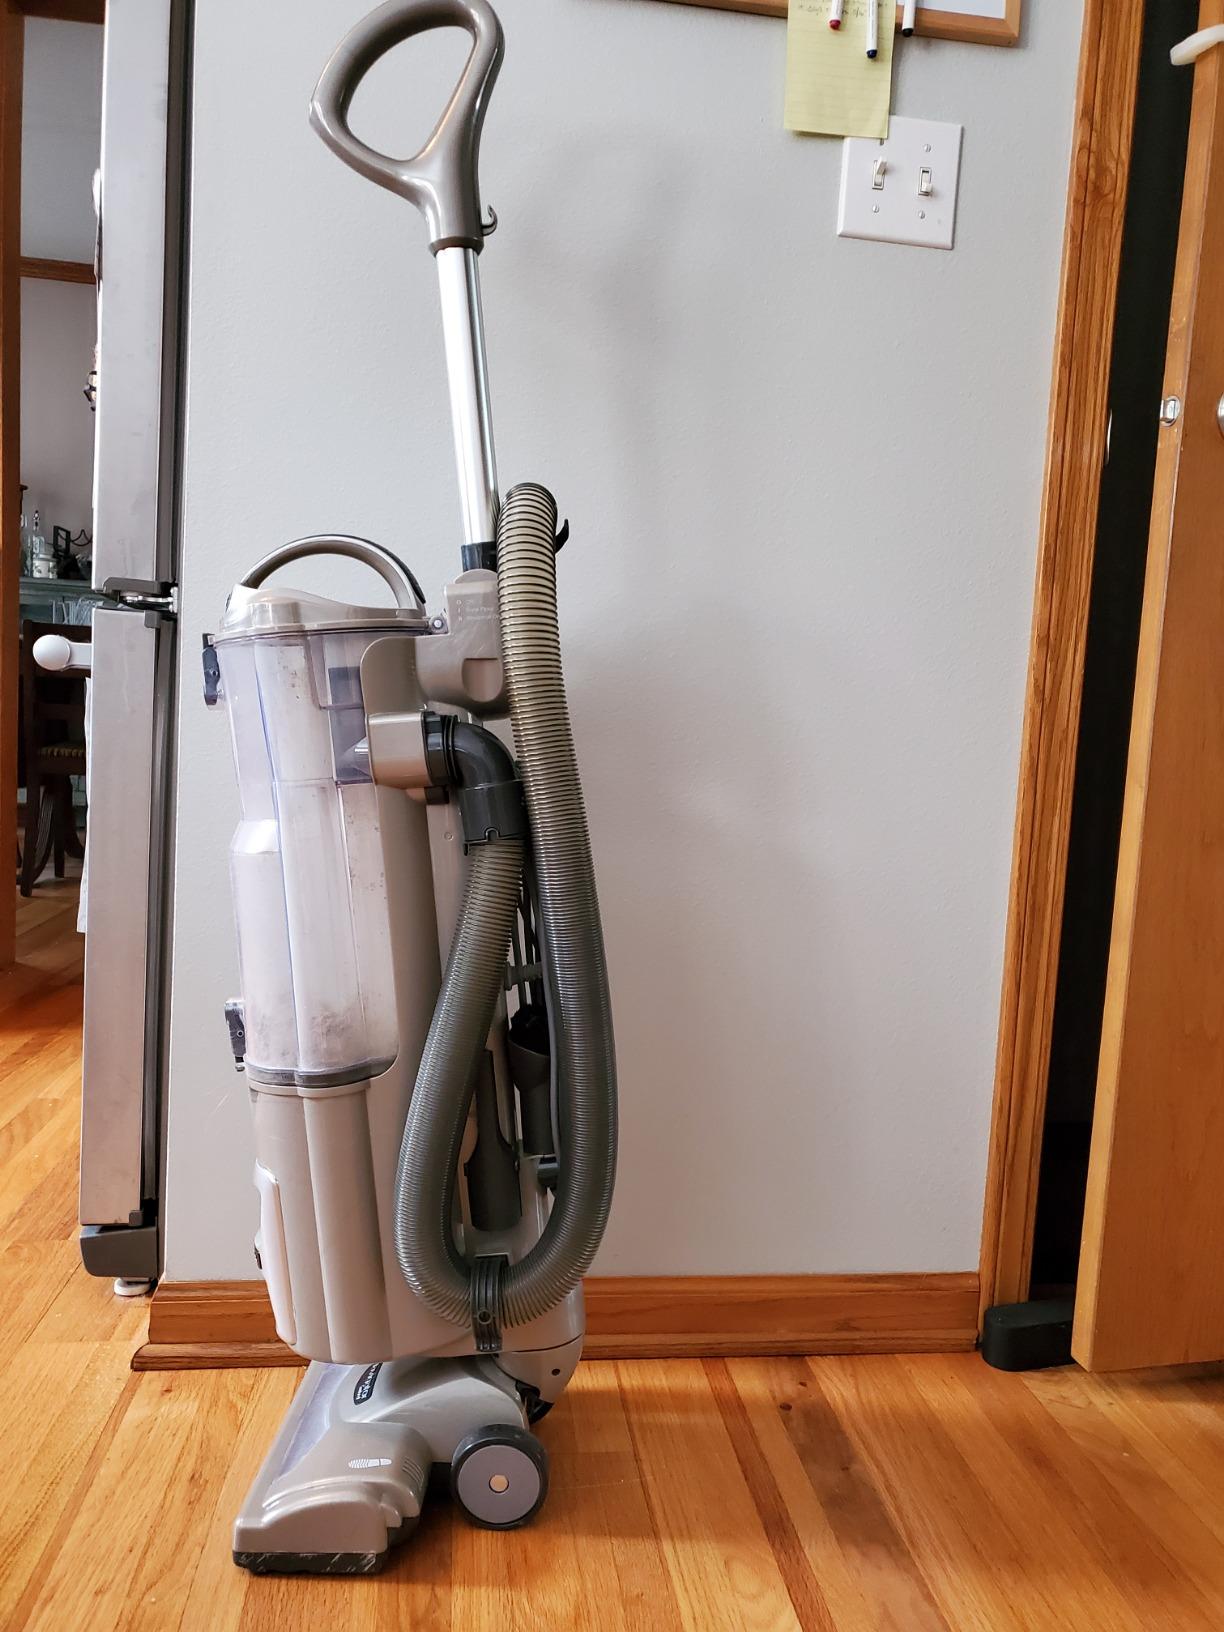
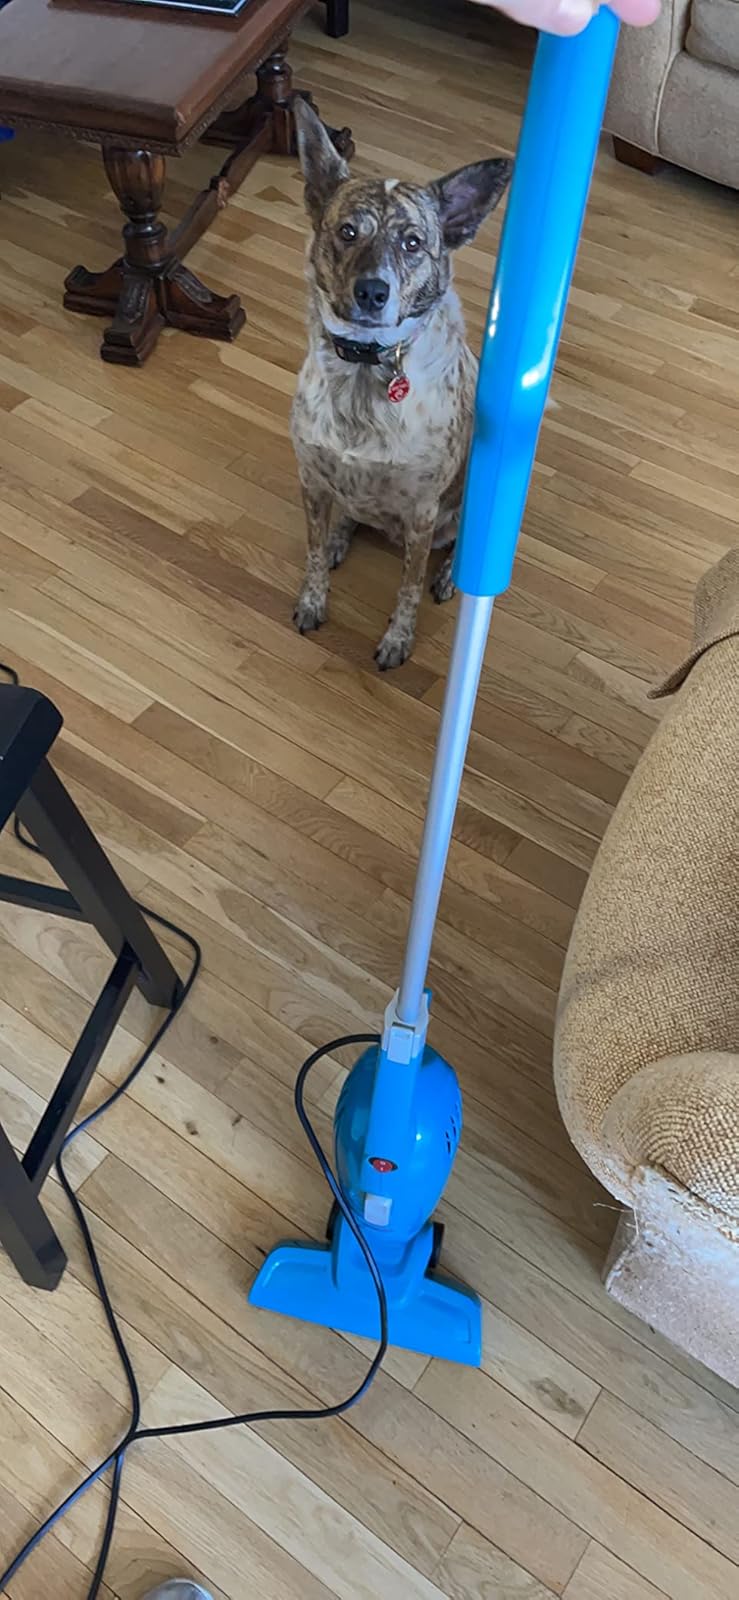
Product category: items_vacuum
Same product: no